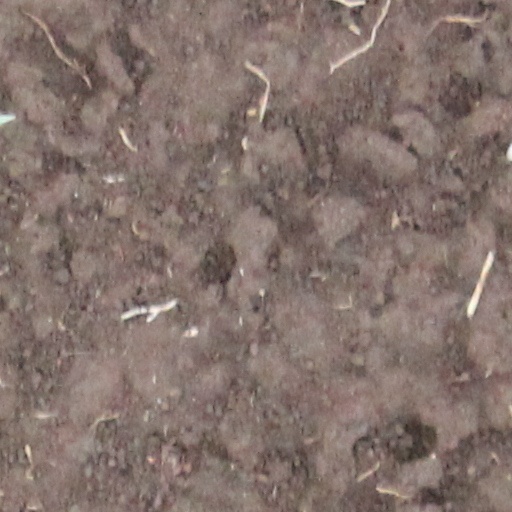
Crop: wheat